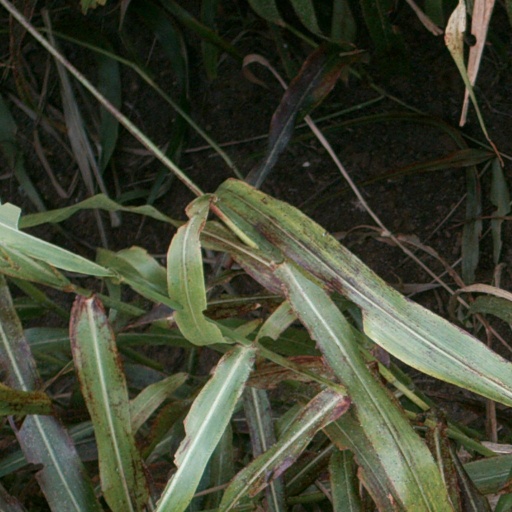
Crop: sorghum